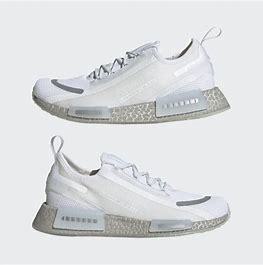
Brand: Adidas
Model: NMD_R1 Spectoo